Arch Jelley

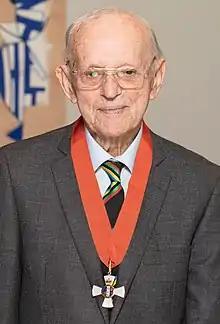
Jelley in 2021

Albert Archibald Jelley (born 13 August 1922) is a New Zealand athletics coach who has coached leading New Zealand athletes including John Walker and Hamish Carson. He has been an athletics coach for over six decades and coached at Olympic level up until his mid-90s. Jelley has also been a teacher, an athletics administrator, and a bridge tutor.